Keren Barak

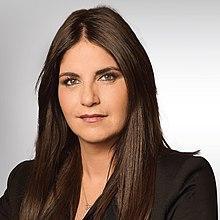
Barak in 2019

Keren Barak (born 20 September 1972) is an Israeli lobbyist and politician. She was a member of the Knesset for Likud from 2019 to 2022.